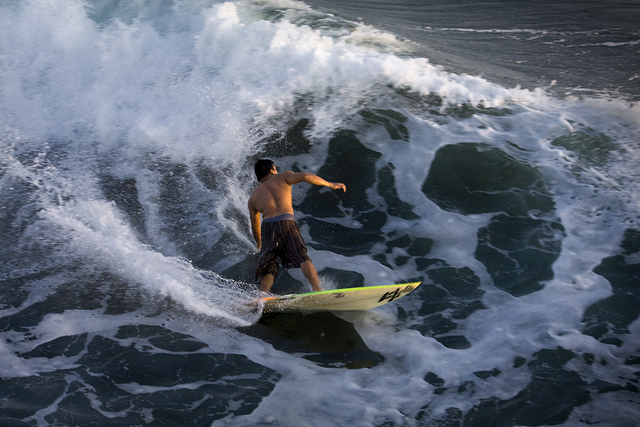
user: Given an image and a question. Answer the question in a short answer. Question: What is the most offten accident that happens in this recreational activity? Short Answer:
assistant: drown